History of congestion pricing in New York City

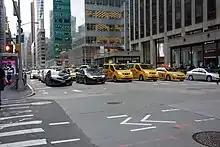
An intersection in Midtown Manhattan

Plans for reducing vehicular traffic in New York City's central business districts, as well as adding tolls to crossings into Manhattan, date to the early 20th century.